Apatosaurinae

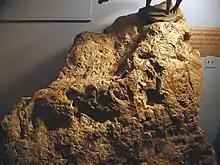

Apatosaurinae forms, together with Diplodocinae, the clade Diplodocidae. Diplodocids have been found in Africa, Europe, and North America, the group originating in the Middle Jurassic and going extinct in the Early Cretaceous. Apatosaurinae is definitively represented by only two genera; "Apatosaurus" and "Brontosaurus", according to a comprehensive 2015 study by researcher Emmanuel Tschopp and colleagues which found the two to be separate genera. It is stem-based, being defined as all taxa more closely related to "Apatosaurus" than "Diplodocus" by paleontologists Mike Taylor and Darren Naish in 2005. Two other sauropods, "Amphicoelias" and a species of the dubious genus "Atlantosaurus", "A. immanis", have been suggested to be part of the group as well. However, some studies have placed "Amphicoelias" as a basal member of Diplodocidae or Diplodocoidea, though a 2021 paper found it to be an apatosaurine in three phylogenetic analyses. A 2007 paper found "Supersaurus" and "Suuwassea" to be within Apatosaurinae and sister to "Apatosaurus", though the reason for perceived similarities between "Apatosaurus" and "Supersaurus" may have been due to size-coupled increases in robustness in sauropods. This analysis also found "Suuwassea" to be the basalmost member of Apatosaurinae, however more detailed descriptions of its remains suggest it was a basal dicraeosaurid. Recent studies have found little support for including "Supersaurus" or "Suuwassea" in Apatosaurinae, limiting the group to "Apatosaurus", "Brontosaurus", and possibly "Amphicoelias". Several indeterminate apatosaurine skeletons have also been found and likely belong to either "Apatosaurus" or "Brontosaurus", such as the specimens AMNH 460 and FMNH P25112, though their statuses are inconclusive. Dozens of isolated or fragmentary specimens have also been assigned to the genera, but were not reviewed by Tschopp and colleague's study.